Letitia James

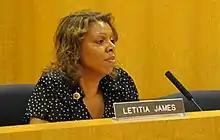
James in the New York City Council in 2009

She was the first to question cost overruns and irregularities in the subcontracting work of the new CityTime payroll system much touted by Bloomberg which eventually led to several indictments, Bloomberg asking a tech giant for $600 million back, and two consultants fleeing the country in 2011.